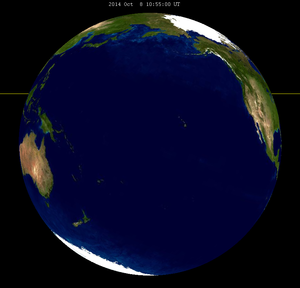
L'éclipse lunaire du 8 octobre 2014 est la deuxième éclipse de Lune de l'année 2014. Il s'agit d'une éclipse totale. Elle est la seconde d'une tétrade, soit une série de quatre éclipses consécutives ayant chacune lieu à environ six mois d'intervalle. La précédente s'est produite le 15 avril 2014 ; et les deux dernières, le 4 avril et le 28 septembre 2015.